History of Romania

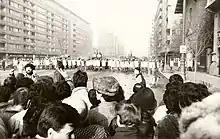
Tanks and Miliția on the Magheru Boulevard in Bucharest during the 1989 Revolution

Before World War I, the union of Michael the Brave, who ruled over the three principalities with Romanian population for 5 years (Wallachia, Transylvania and Moldavia), was viewed in later periods as the precursor of a modern Romania, a thesis which was argued with noted intensity by Nicolae Bălcescu. This theory became a point of reference for nationalists, as well as a catalyst for various Romanian forces to achieve a single Romanian state. World War I played a crucial part in the development of Romanian national consciousness.